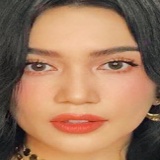
ca sĩ Sĩ Thanh